Lawrence West station

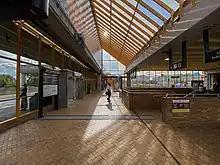
Main station skylight structure and bus platforms

The station opened in 1978, as part of the subway line extension from to Wilson station.